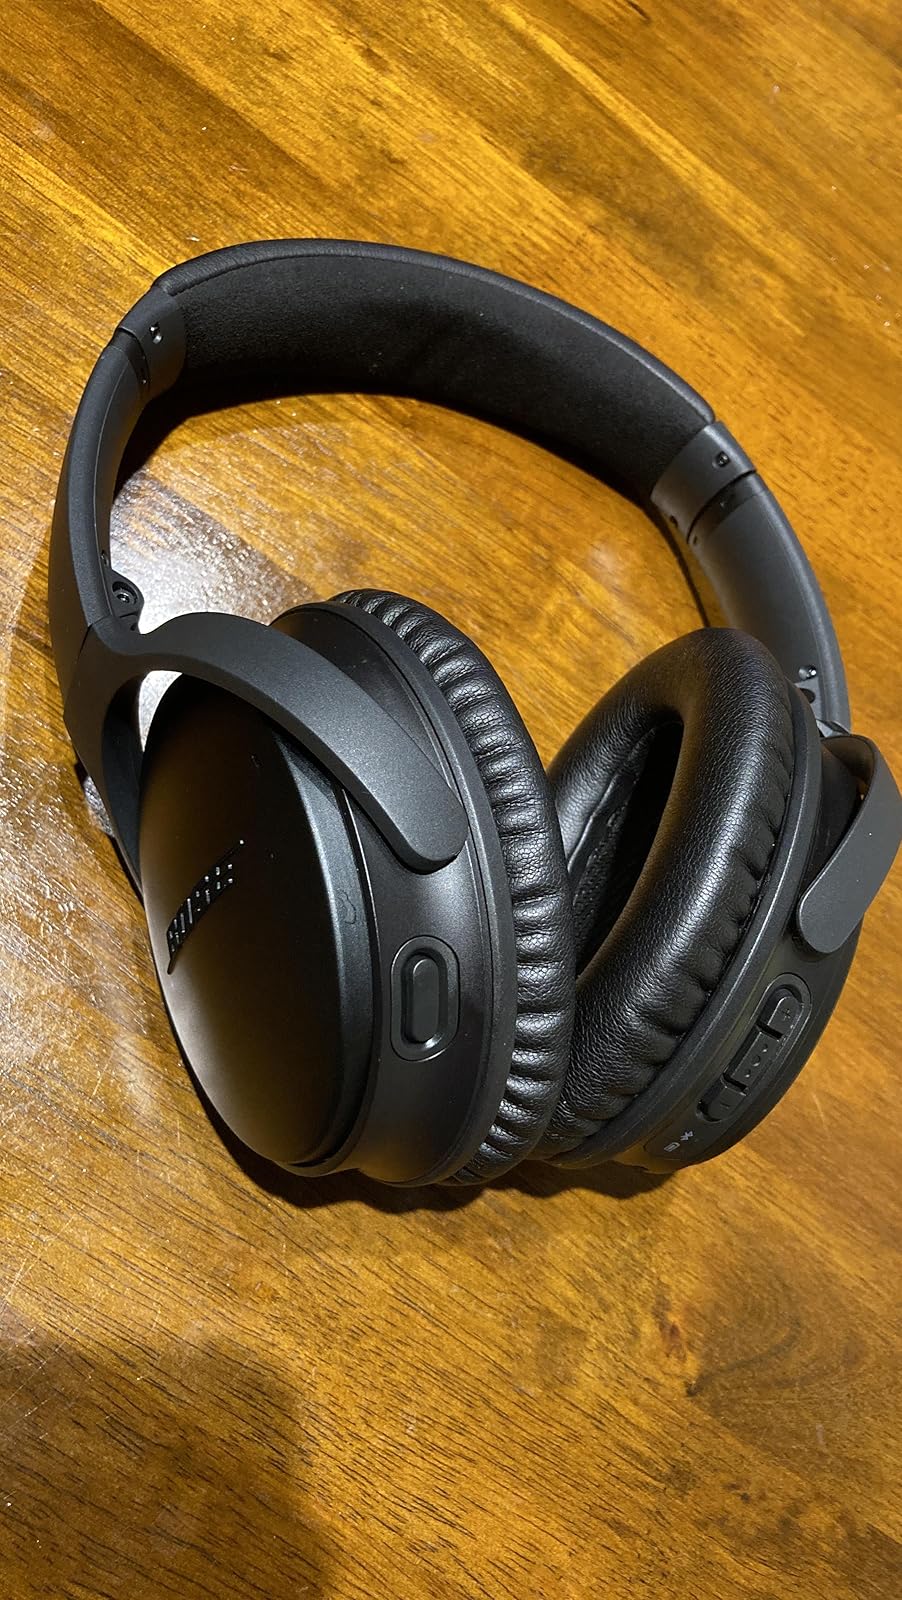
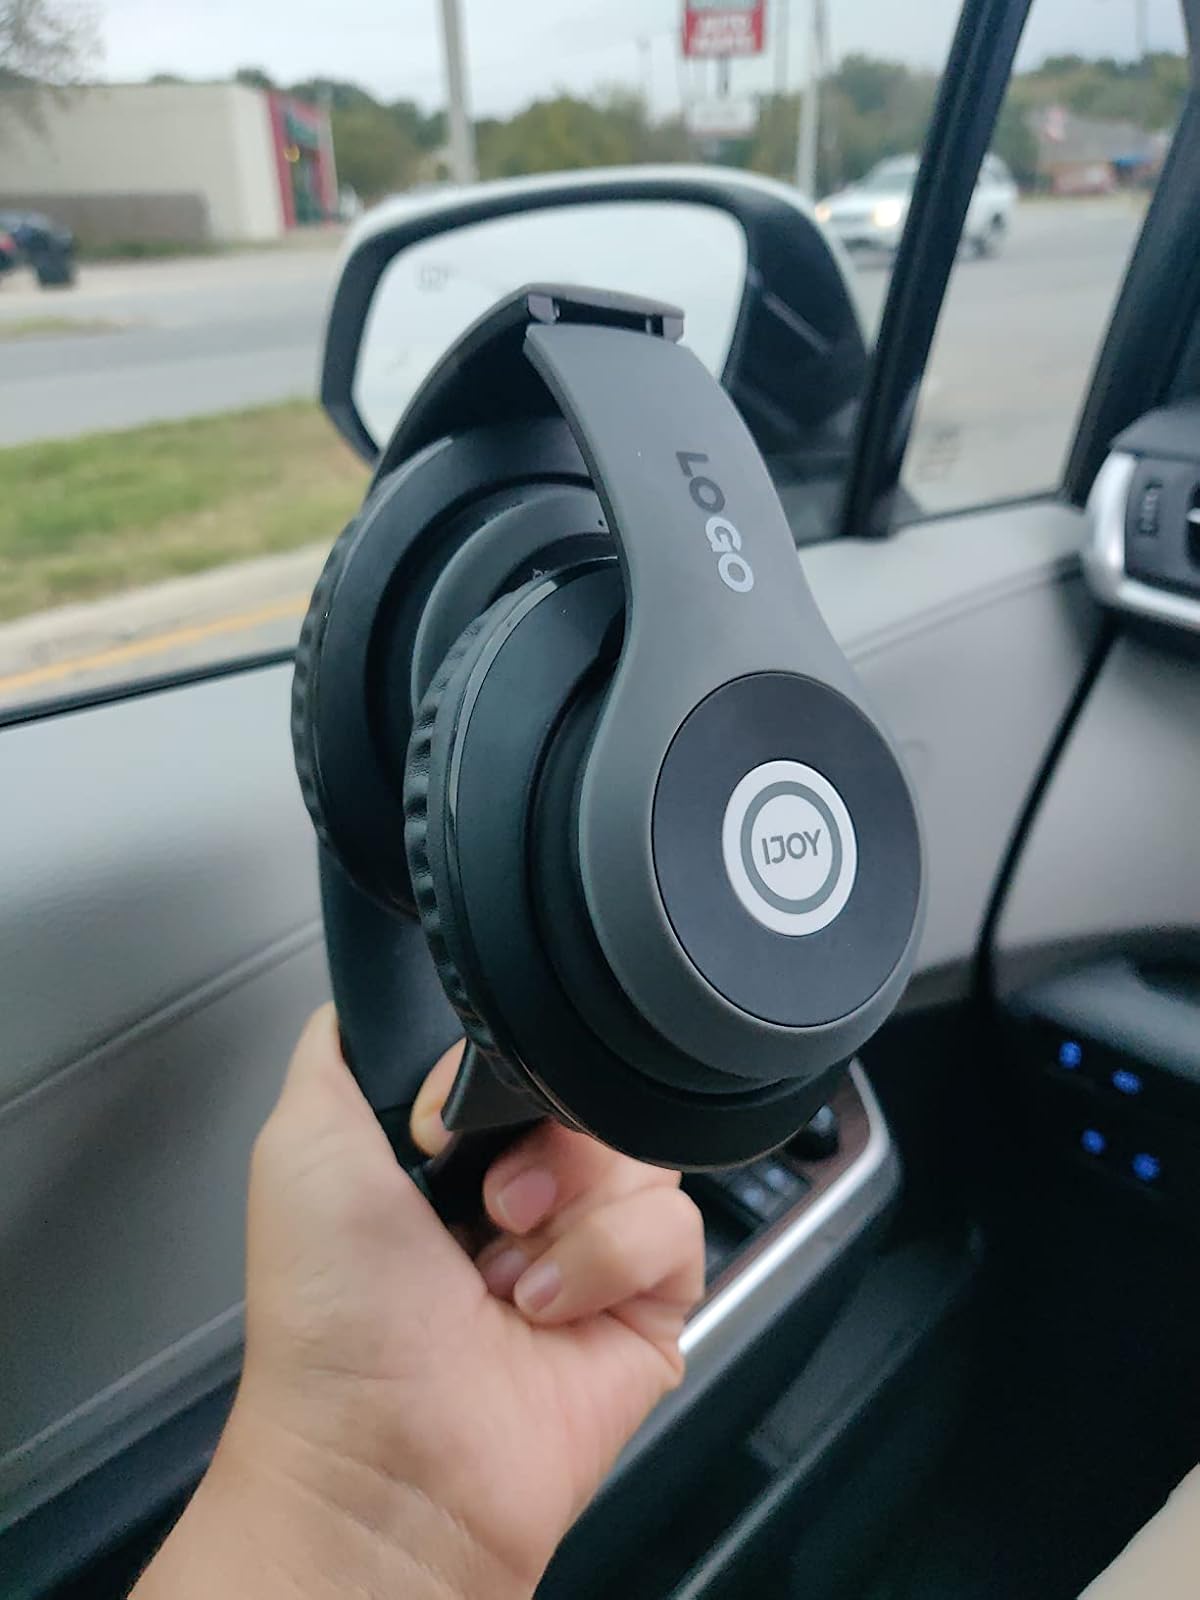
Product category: headphones
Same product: no